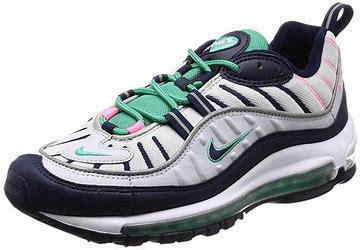
Brand: Nike
Model: Air Max 98